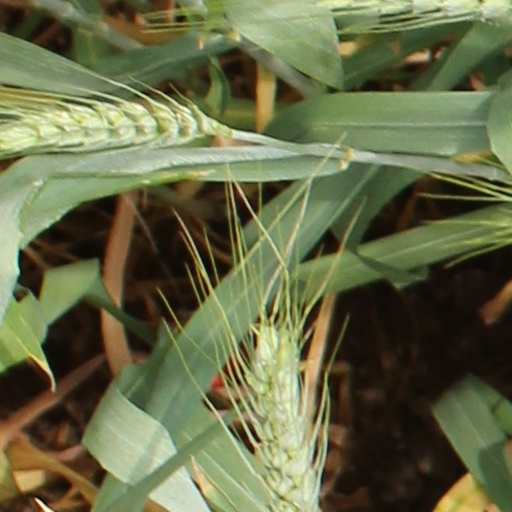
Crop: wheat